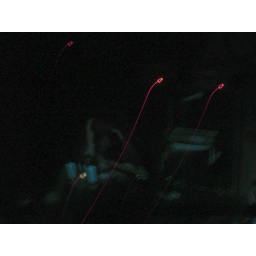
Final sounded amazing, layer upon layer of processed guitar. We sat back in our balcony seats and just chilled.